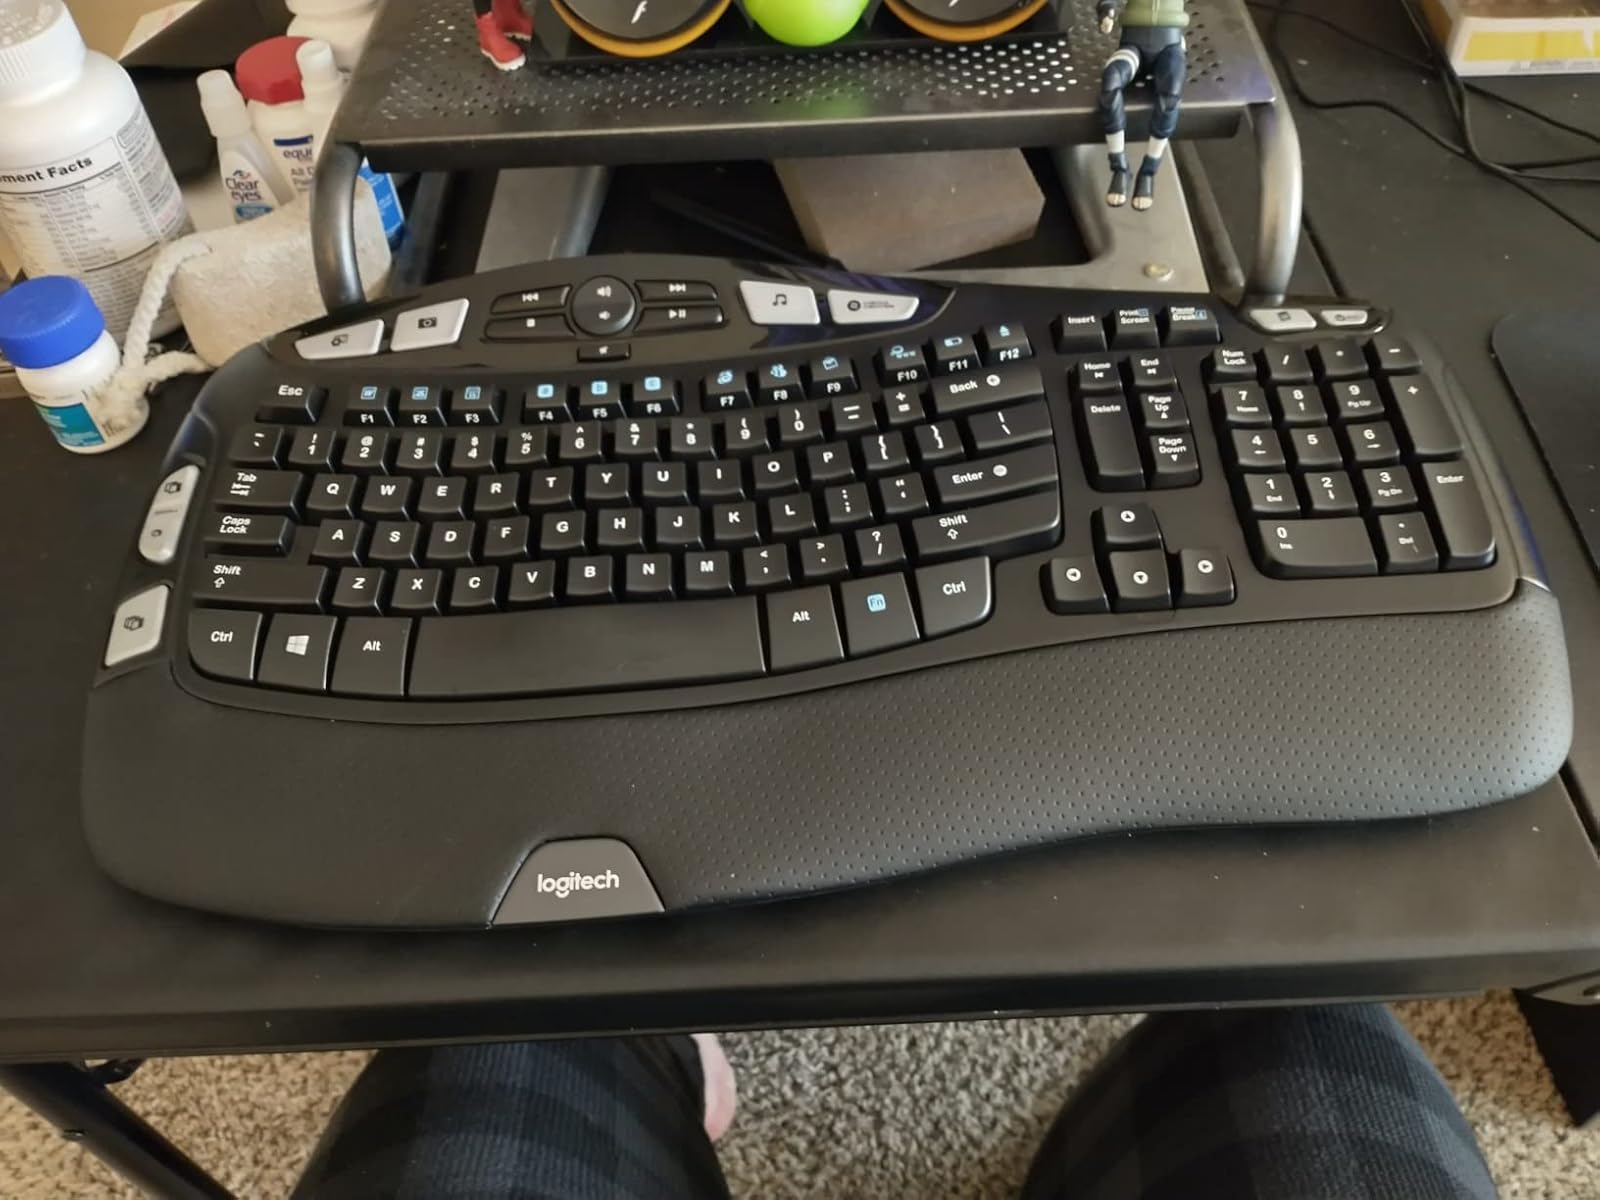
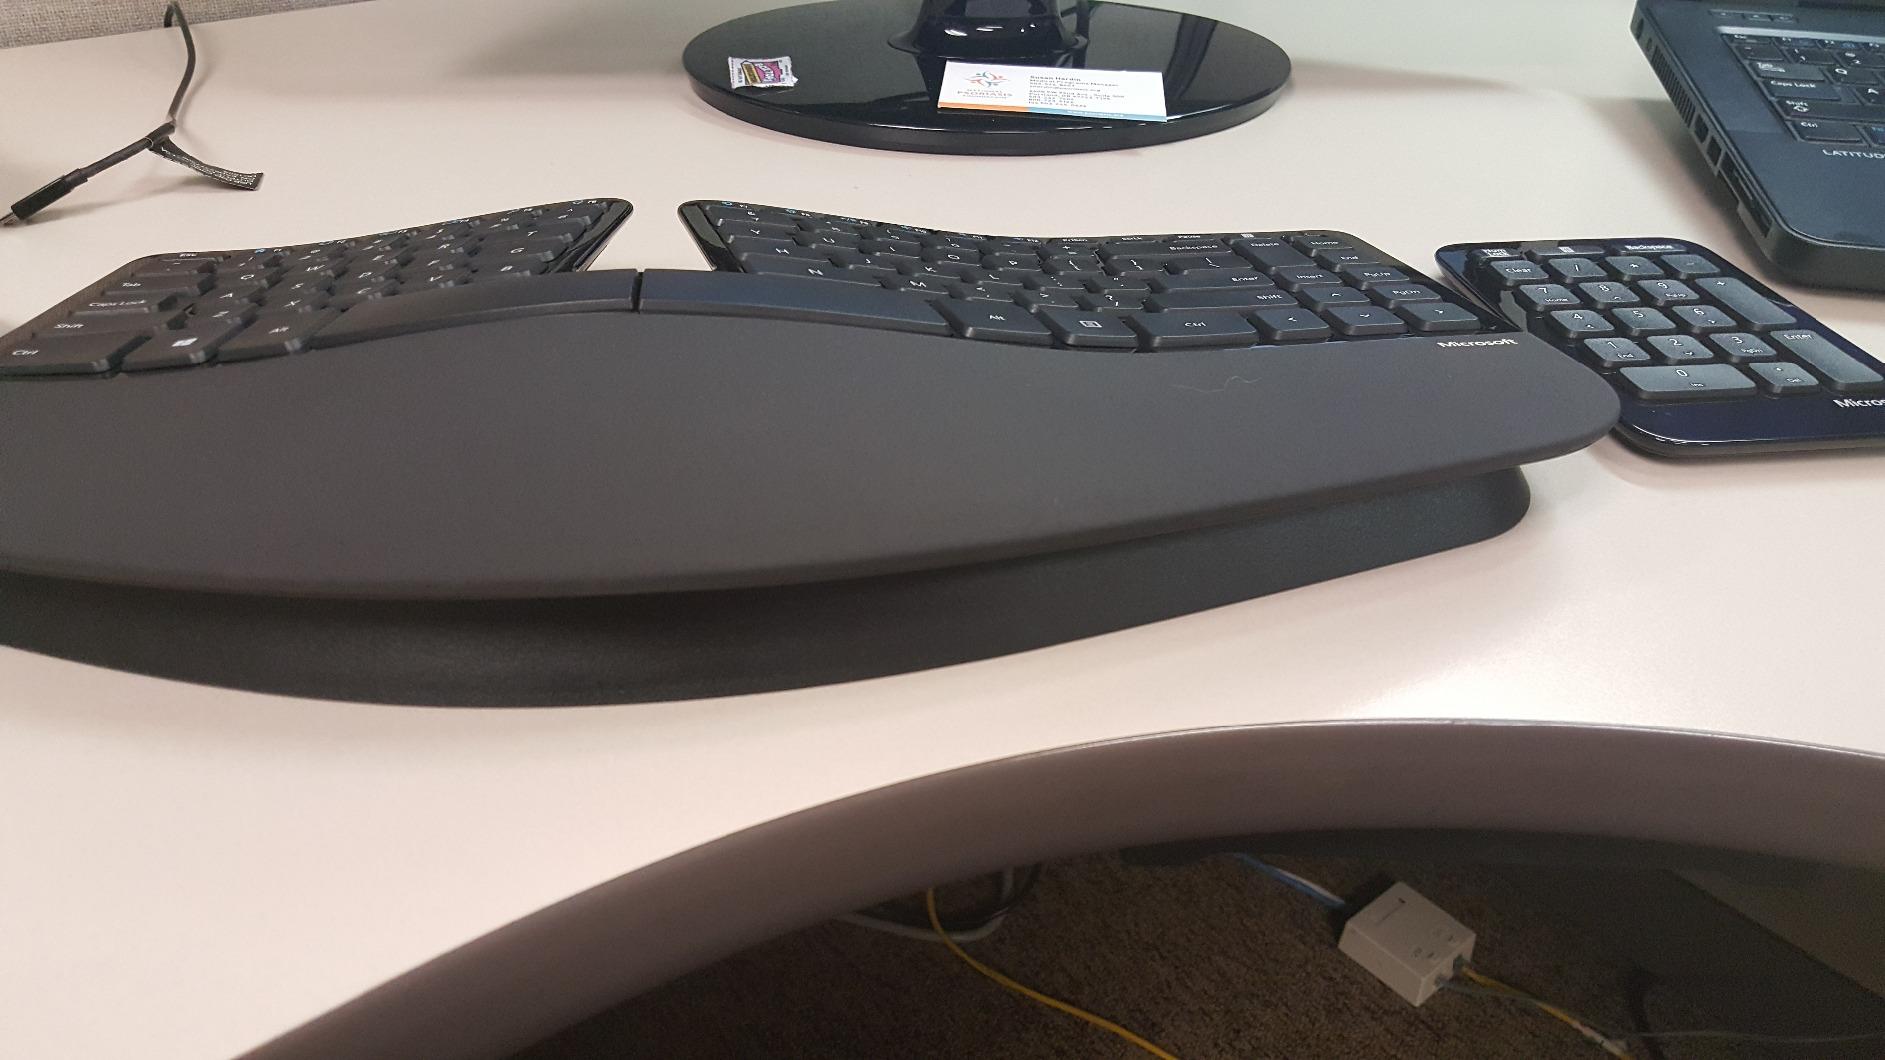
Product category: keyboard
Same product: no